Cochlespira

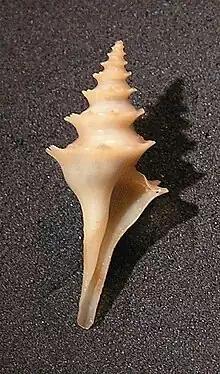
A shell of a Cochlespira cedonulli, found in Mexico.

The species in this genus are characterized by their elongated fusiform spire and a long siphonal canal. The whorls show on their edge spinose projections.